Śuddhodana

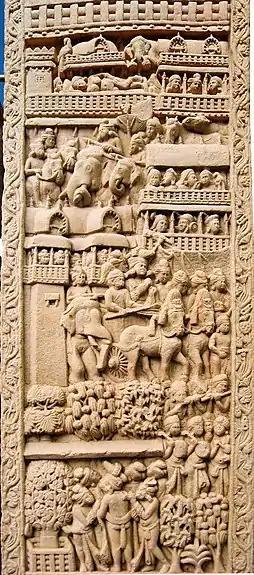
Procession of king Suddhodana from Kapilavastu, proceeding to meet his son the Buddha walking in mid-air (heads raised upwards at the bottom of the panel), and to give him a Banyan tree (bottom left corner). Sanchi.

The earliest Buddhist texts available to us do not identify Śuddhodana or his family as royals. In later texts, there may have been a misinterpretation of the Pali word "rājā", which can mean alternatively a king, prince, ruler, or governor. Or as noted in the related article on Buddhism, "Some of the stories about Buddha, his life, his teachings, and claims about the society he grew up in may have been invented and interpolated at a later time into the Buddhist texts."